Constantine Laskaris

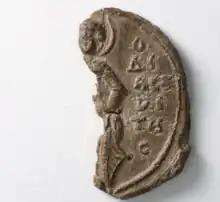

Constantine Laskaris may have been Byzantine Emperor for a few months from 1204 to early 1205. He is sometimes called "Constantine XI", a numeral now usually reserved for Constantine Palaiologos.